Piątek, Łódź Voivodeship

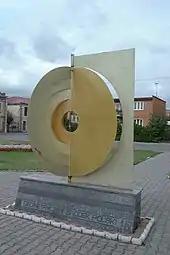
Sculpture in Piątek marking the "geometrical centre" of Poland.

The most precious cultural heritage monument is the Gothic-Baroque church of the Holy Trinity, which dates back to the 15th century. Other historic structures include the Mariavite Church and the "Park Miejski" ("Municipal Park").